Hyundai Atos

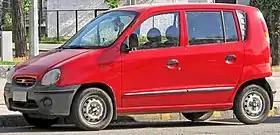
2000 Hyundai Atos 1.0 GL (pre-facelift, Chile)

The Hyundai Atos is a city car that was produced by the South Korean manufacturer Hyundai from 1997 until 2014. It was also marketed under the Atoz, Amica and Santro model names. From 1999, the Atos with a different rear fascia and restyled rear side doors is marketed as the Atos Prime and in South Korea and Indonesia as the Kia Visto. It has been available only with a five-door hatchback body style.